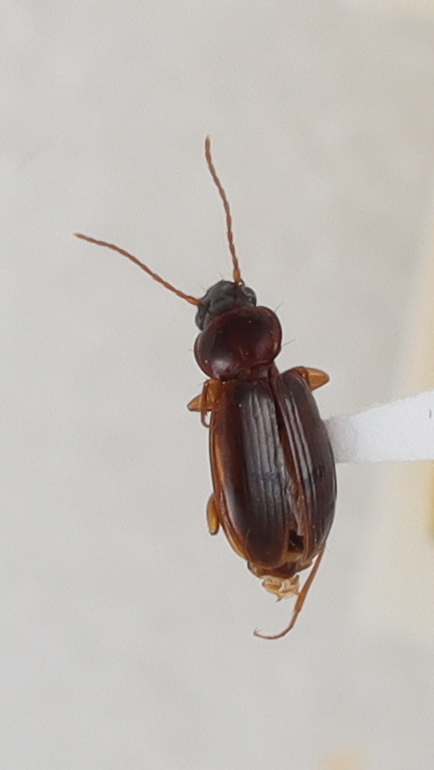
Scientific name: Trechus obtusus
Plot: 14
Trap: S
Collected: 20210727